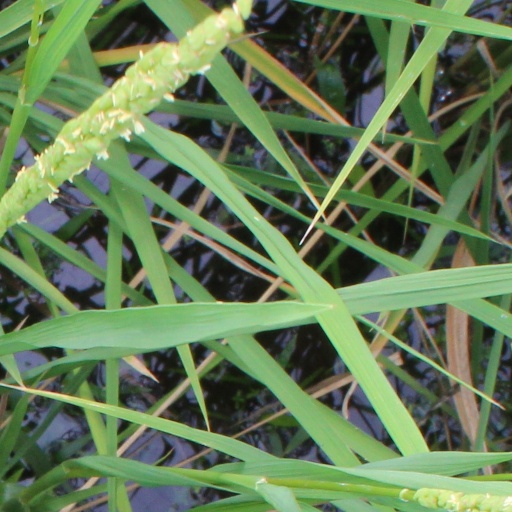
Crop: rice